Nephi Main Post Office

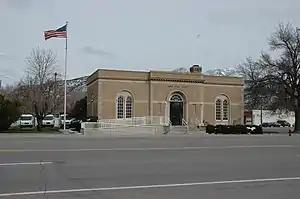

The Nephi Main Post Office, at 10 N. Main in Nephi, Utah, was built in 1933. It was listed on the National Register of Historic Places as US Post Office-Nephi Main in 1989.